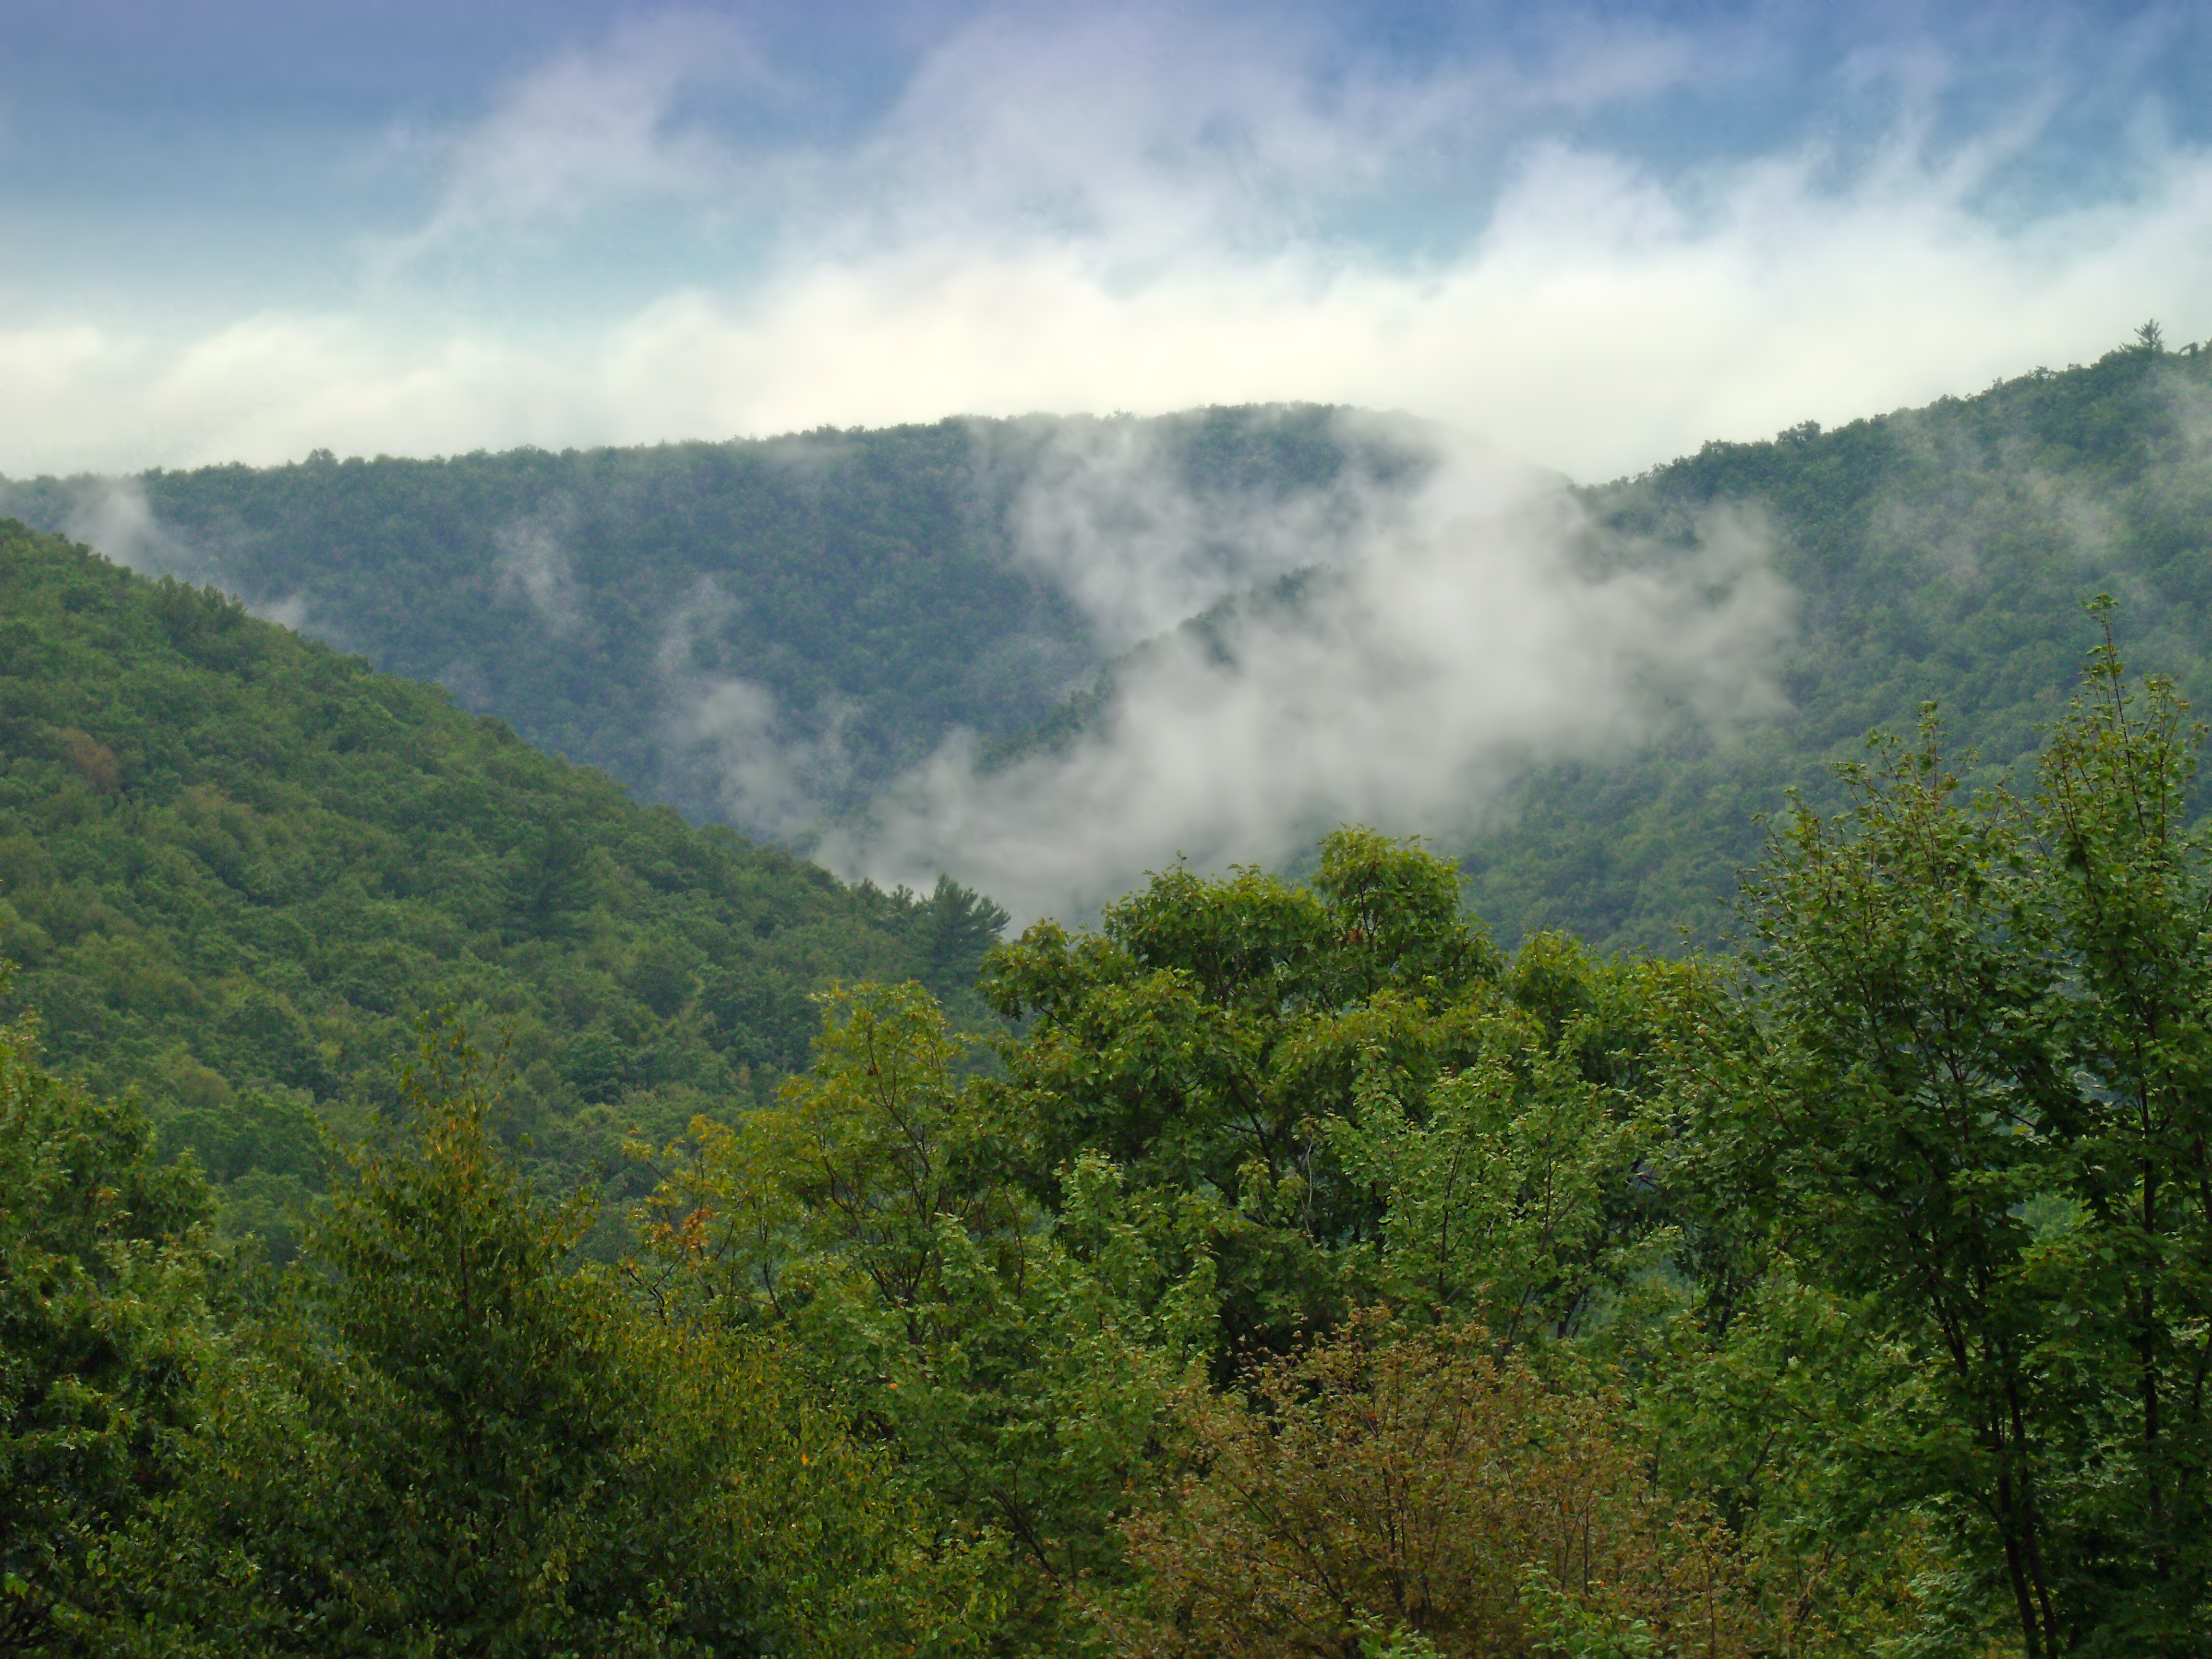
landscape, tree, nature, forest, wilderness, mountain, cloud, sky, fog, mist, hiking, meadow, morning, hill, valley, mountain range, summer, jungle, weather, overcast, ridge, hills, creativecommons, clouds, mountains, rainforest, clintoncounty, appalachianmountains, alleghenyplateau, pennsylvaniawilds, lowlight, pennsylvania, natureconservancy, patnc, fractus, plateau, habitat, ecosystem, rural area, stratusfractus, hill station, natural environment, geographical feature, atmospheric phenomenon, mountainous landforms